House of Habsburg

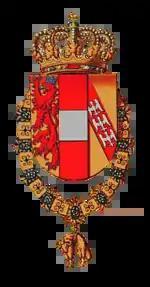
Current personal arms of the head of the house of Habsburg, claiming only the personal title of Archduke

The Habsburgs sought to consolidate their power by frequent consanguineous marriages, resulting in a cumulatively deleterious effect on their gene pool. Health impairments due to inbreeding included epilepsy, insanity and early death. A study of 3,000 family members over 16 generations by the University of Santiago de Compostela suggests inbreeding may have played a role in their extinction. Numerous members of the family showed specific facial deformities: an enlarged lower jaw with an extended chin known as mandibular prognathism or 'Habsburg jaw', a large nose with hump and hanging tip ('Habsburg nose') and an everted lower lip ('Habsburg lip'). The last two are signs of maxillary deficiency. A 2019 study found that the degree of mandibular prognathism in the Habsburg family shows a statistically significant correlation with the degree of inbreeding. A correlation between maxillary deficiency and degree of inbreeding was also present but was not statistically significant. Other scientific studies, however, dispute the ideas of any linkage between fertility and consanguinity.